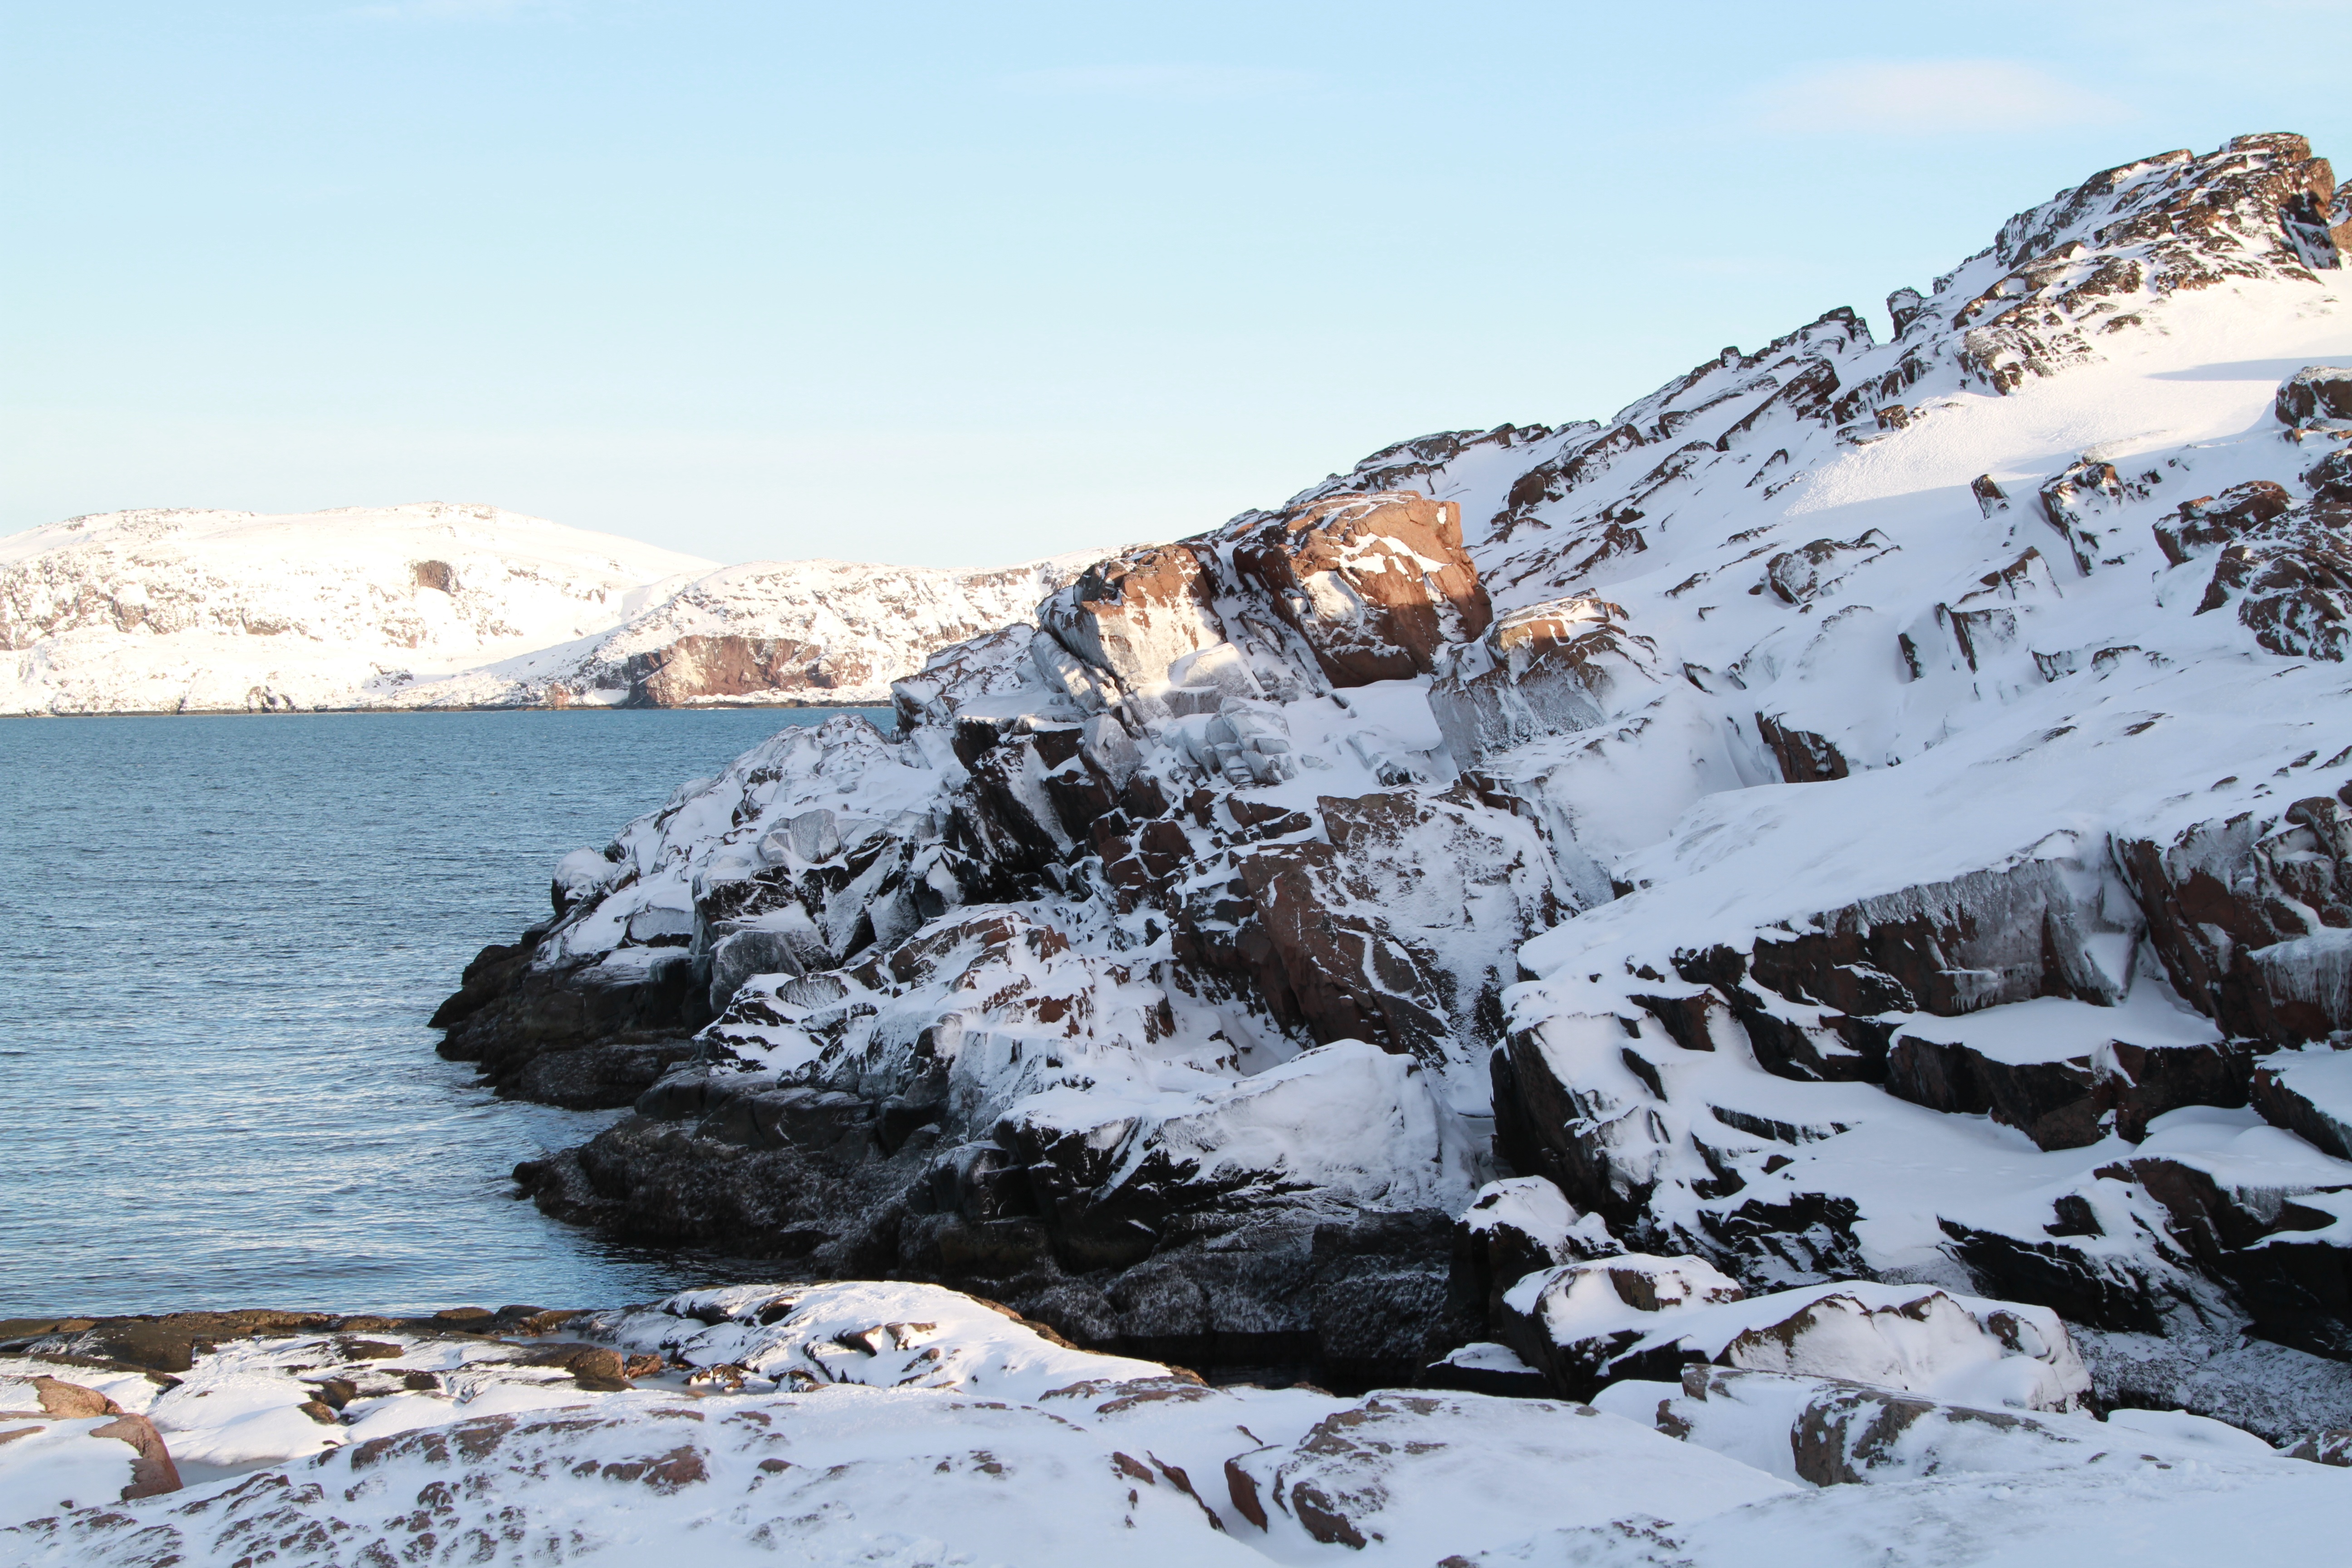
landscape, sea, rock, ocean, mountain, snow, winter, wave, mountain range, ice, weather, terrain, season, ridge, summit, rocks, nord, geology, russia, landform, murmansk, polar region, geographical feature, mountainous landforms, geological phenomenon